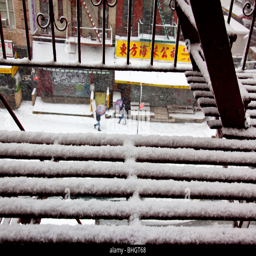
neighborhood during a snow storm through a fire escape